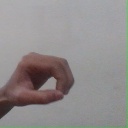
अक्षर: औ